Vosne-Romanée

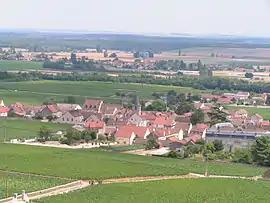
A general view of Vosne-Romanée

Vosne-Romanée is a commune in the Côte-d'Or department in Bourgogne-Franche-Comté in eastern France.